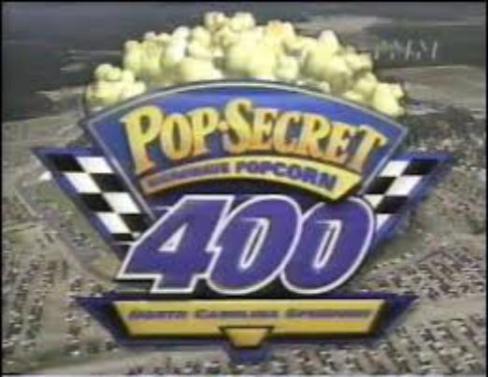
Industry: Food